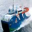
Label: ship